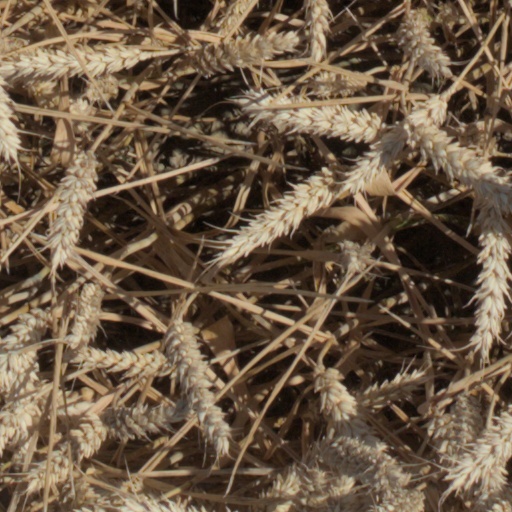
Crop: wheat